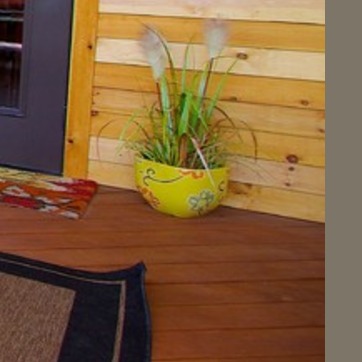
Material: ceramic